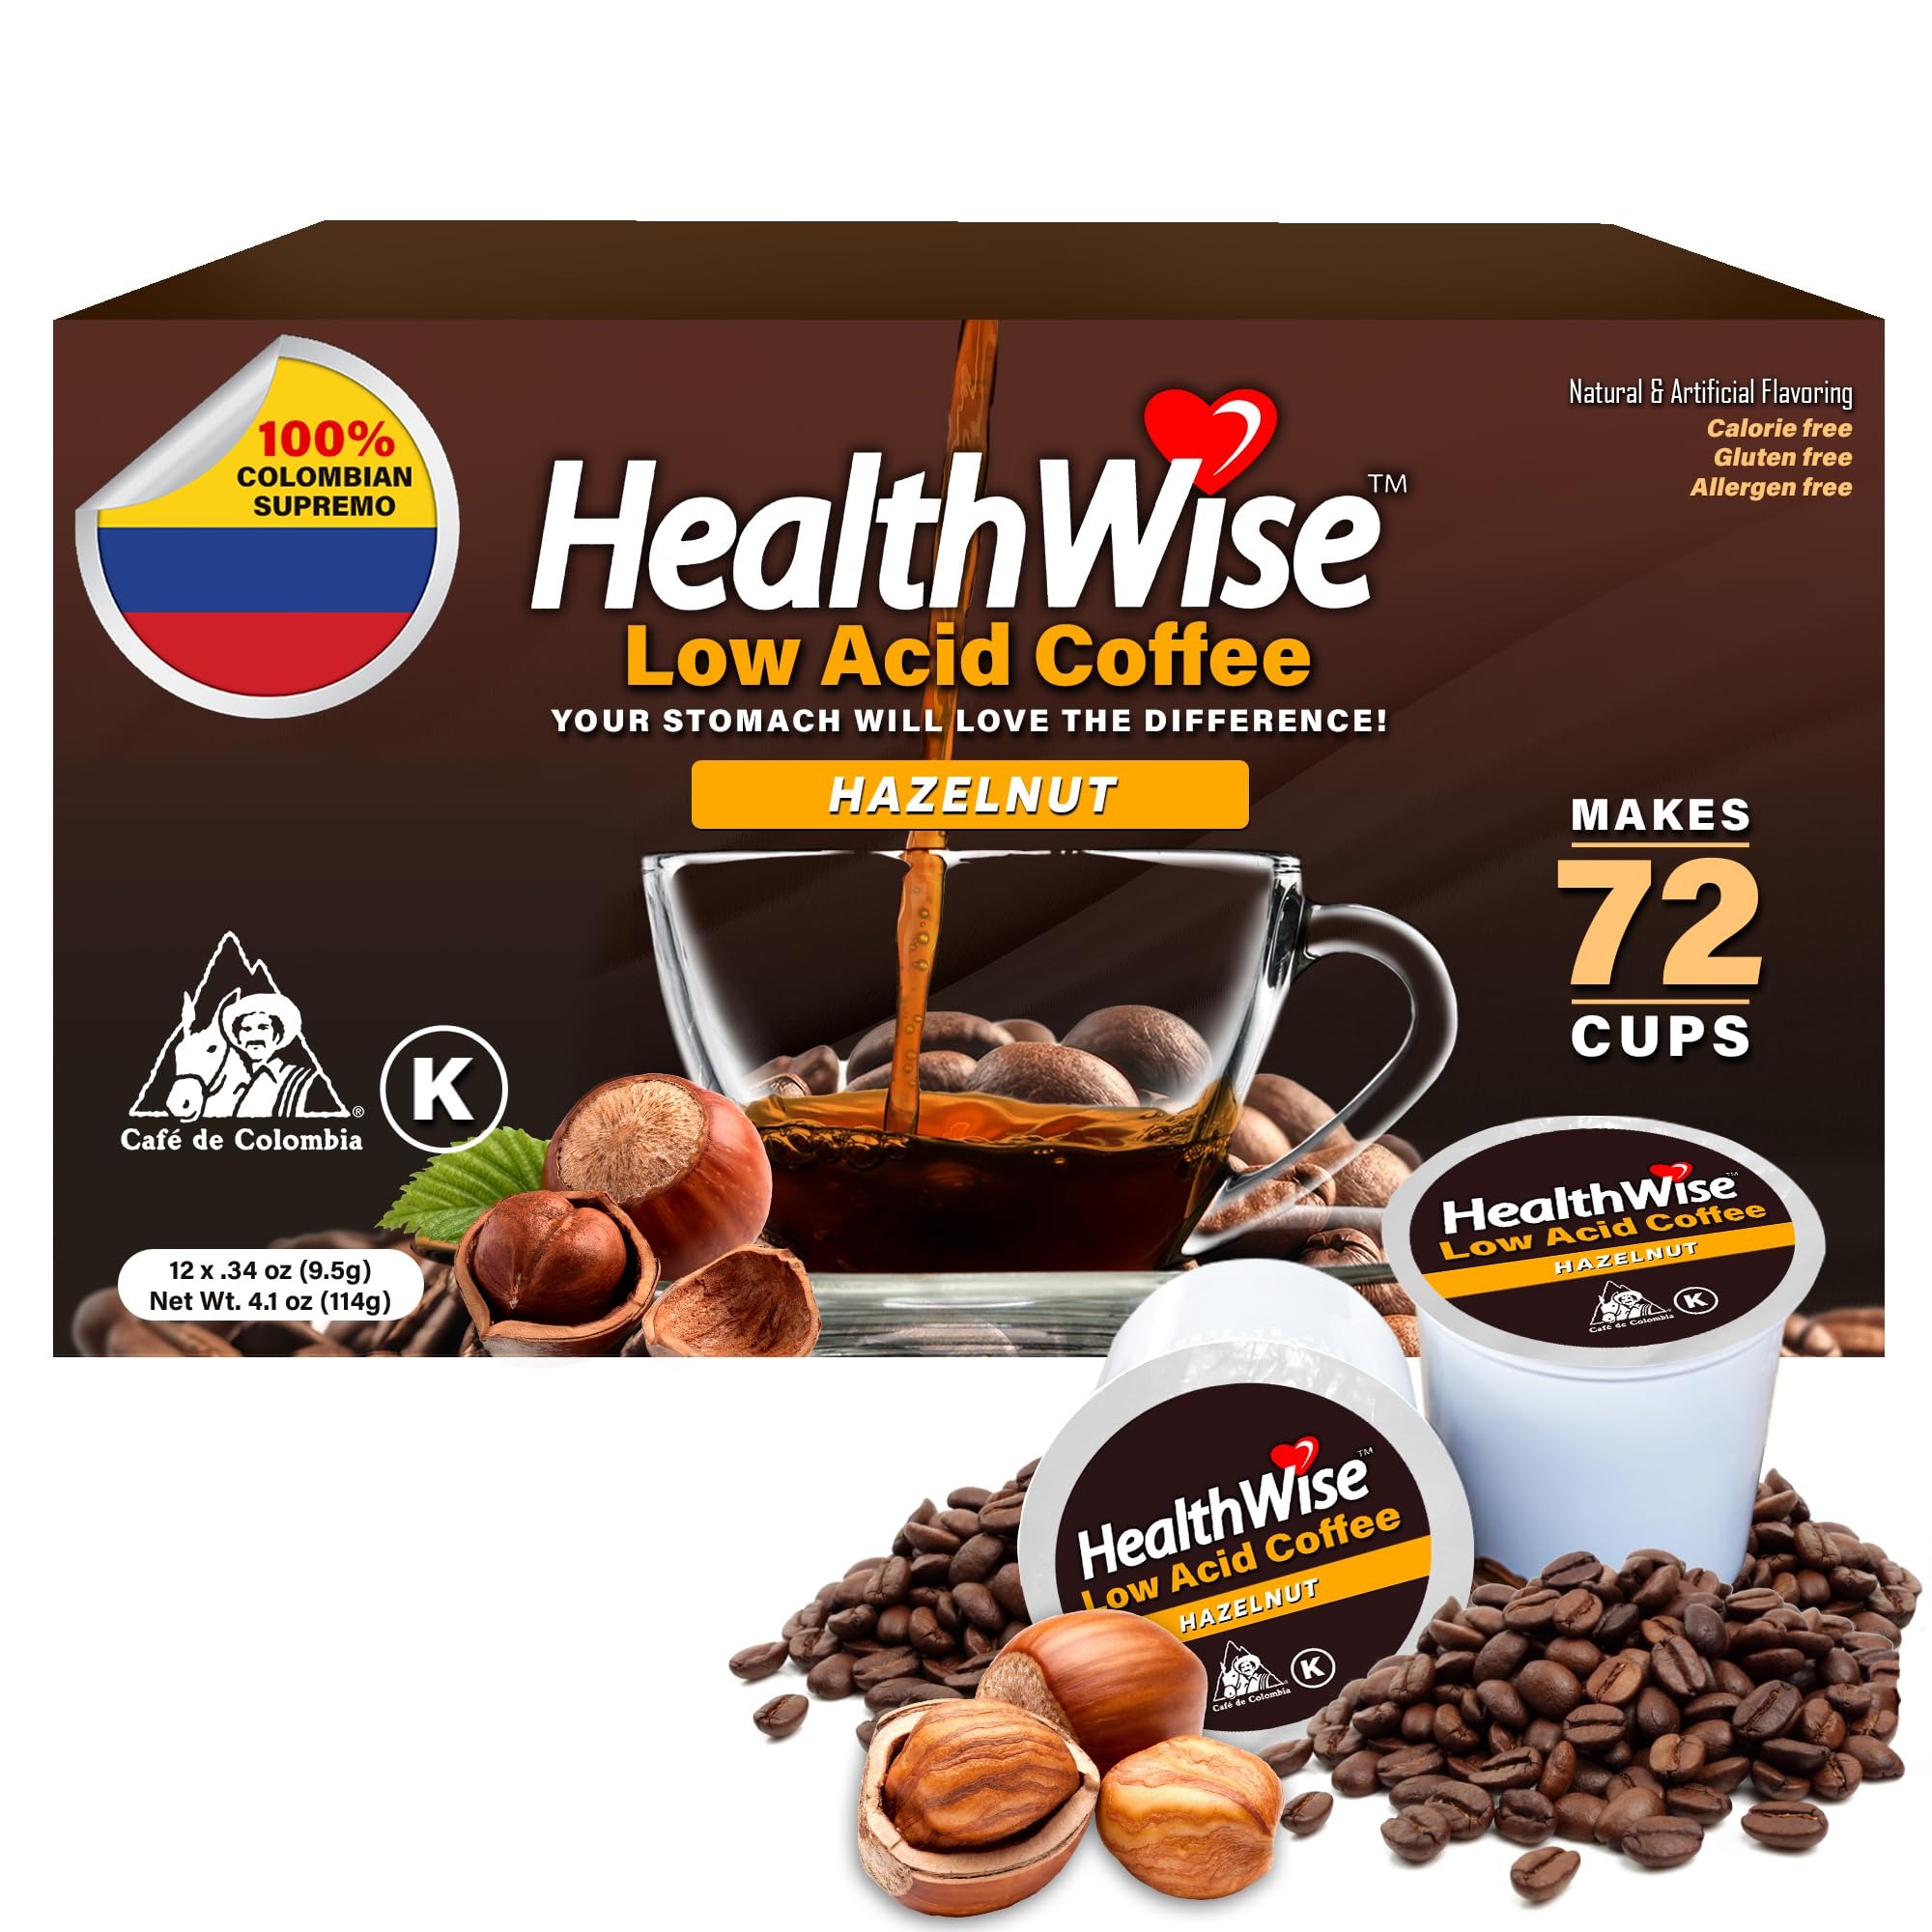
Item Name: Healthwise Hazelnut 100% Colombian Coffee K-Cups Low Acid Coffee K-Cups - Medium Roast, Healthier Coffee for Sensitive Stomach, 72 Count (Pack of 6)
Bullet Point 1: GENTLE ON THE STOMACH: Enjoy your cherished morning brew with HealthWise low acid coffee, specially crafted to minimize stomach discomfort. Perfect for those who love coffee but struggle with acid reflux, GERD, or other digestive sensitivities.
Bullet Point 2: ADVANCED ROASTING TECHNOLOGY: Experience a smoother, less bitter cup with our coffee pods. Through an innovative TechnoRoasting process, we reduce the acidity of our beans, maintaining rich flavor and aroma without the harshness.
Bullet Point 3: ENHANCE YOUR DAY: Whether tackling a busy work schedule or studying late into the night, HealthWise low acid coffee provides a perfect boost. This coffee is crafted to enhance your energy without acidity, perfect for drinking anytime.
Bullet Point 4: VARIETY OF FLAVORS: Tailored to suit every palate, our coffee pods are available in exciting flavors including Chocolate Coconut, Hazelnut, French Vanilla, and classic Colombian Supremo, each available in both regular and decaf options.
Bullet Point 5: ENERGY IN EVERY CUP: Each pod of HealthWise coffee contains 51 mg of caffeine per 6 oz serving, providing an ideal energy boost with a gentler impact on your stomach, allowing you to savor it any time of day without the usual discomfort.
Product Description: Indulge in the rich, soothing flavor of Healthwise Low Acid Coffee K-Cups in Hazelnut. Specially formulated with a TechnoRoasting process that reduces acidity, these pods are ideal for coffee lovers with sensitive stomachs or acid reflux. Each pod delivers a smooth, flavorful experience with 51 mg of caffeine, providing a gentle energy boost. Enjoy a comforting cup of coffee any time of day, helping to ease digestive discomfort while satisfying your taste for quality.
Value: 72.0
Unit: Count

Price: 75